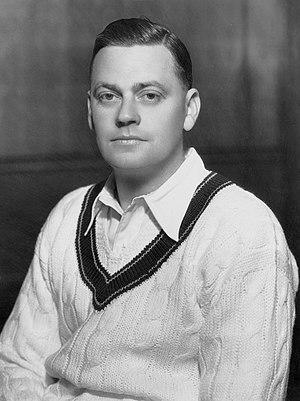
William Maldon Woodfull, communément appelé Bill Woodfull, était un joueur de cricket australien. Sélectionné en Test cricket avec l'équipe d'Australie à partir de 1926, il devint par la suite capitaine de la sélection, notamment lors des Ashes de 1932-33, marquée par l'utilisation par les Anglais de la tactique controversée Bodyline. Il est le seul capitaine de l'histoire du cricket à avoir reconquis les Ashes par deux fois.